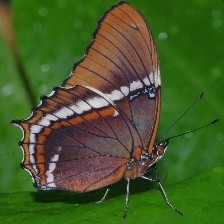
Species: BROWN SIPROETA